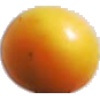
Label: Cherry Wax Yellow 1